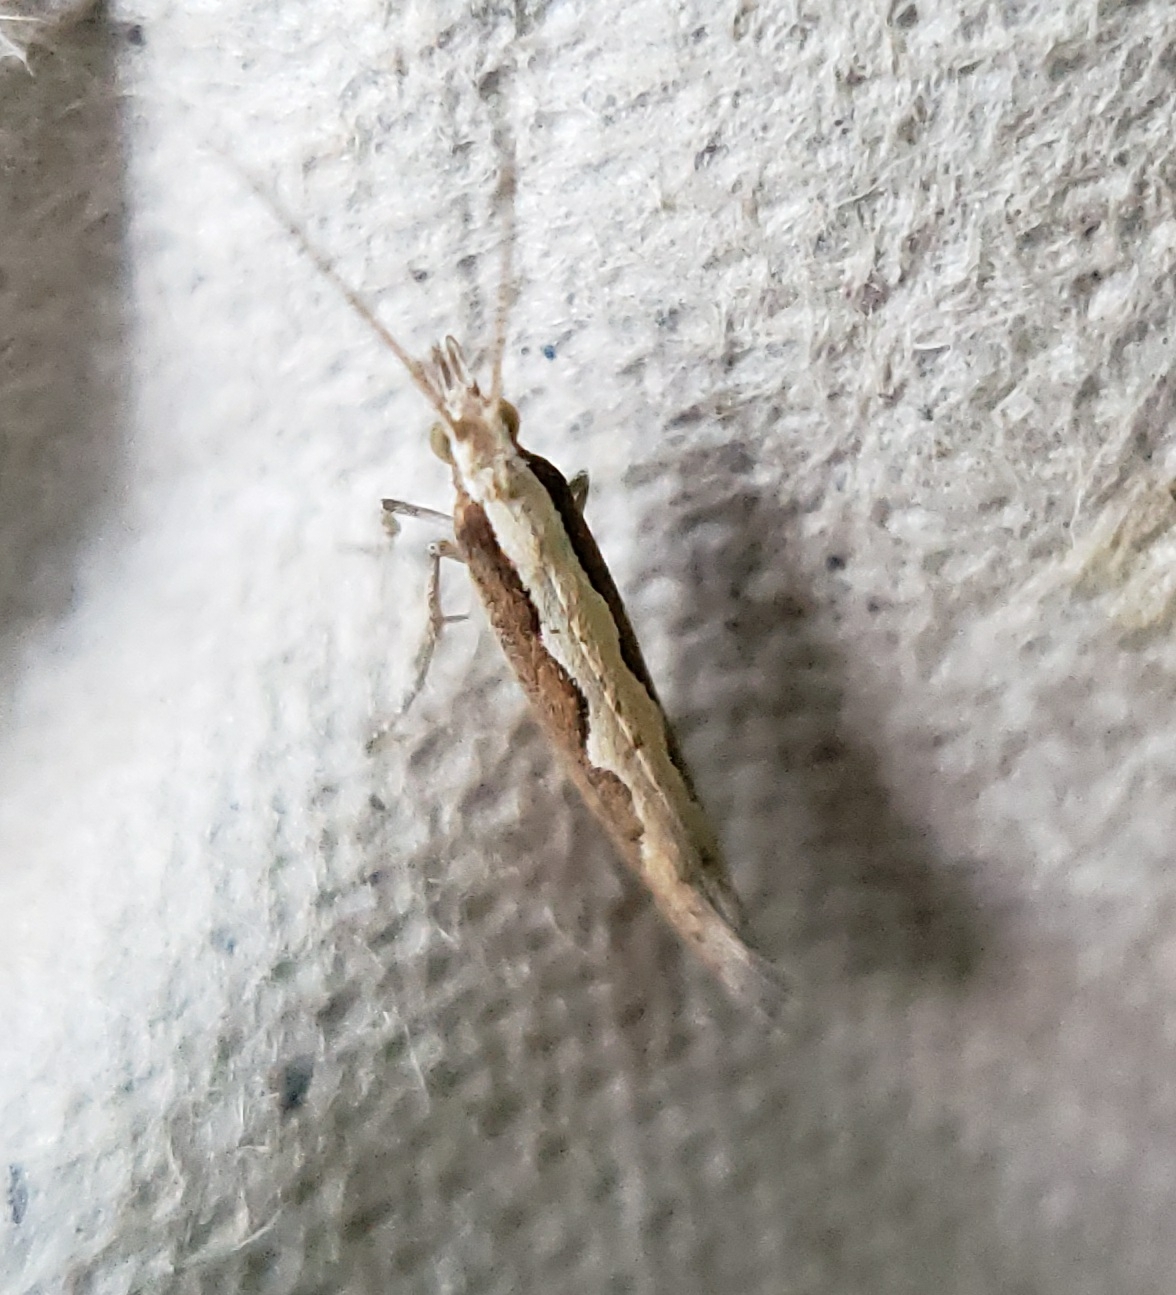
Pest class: diamondback_moth